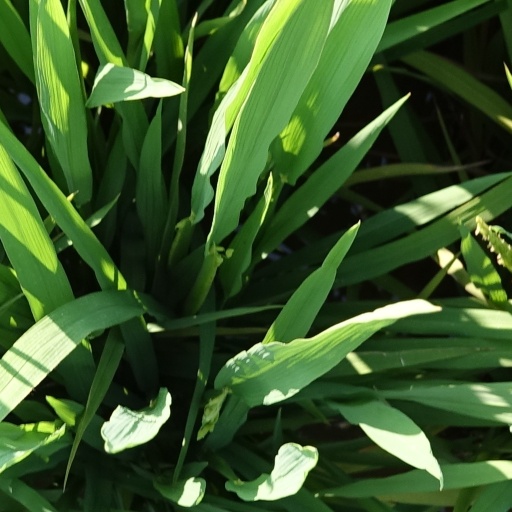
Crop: rice